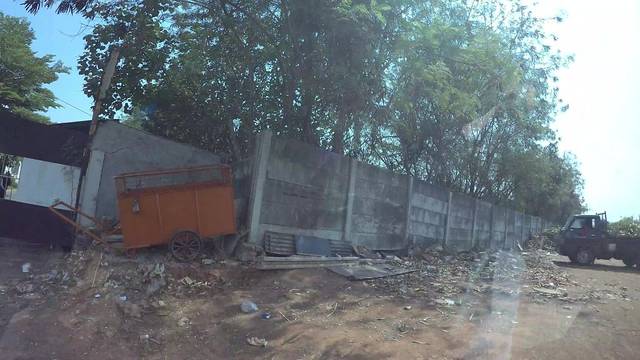
Region: Indonesia
Coordinates: -6.147, 106.921